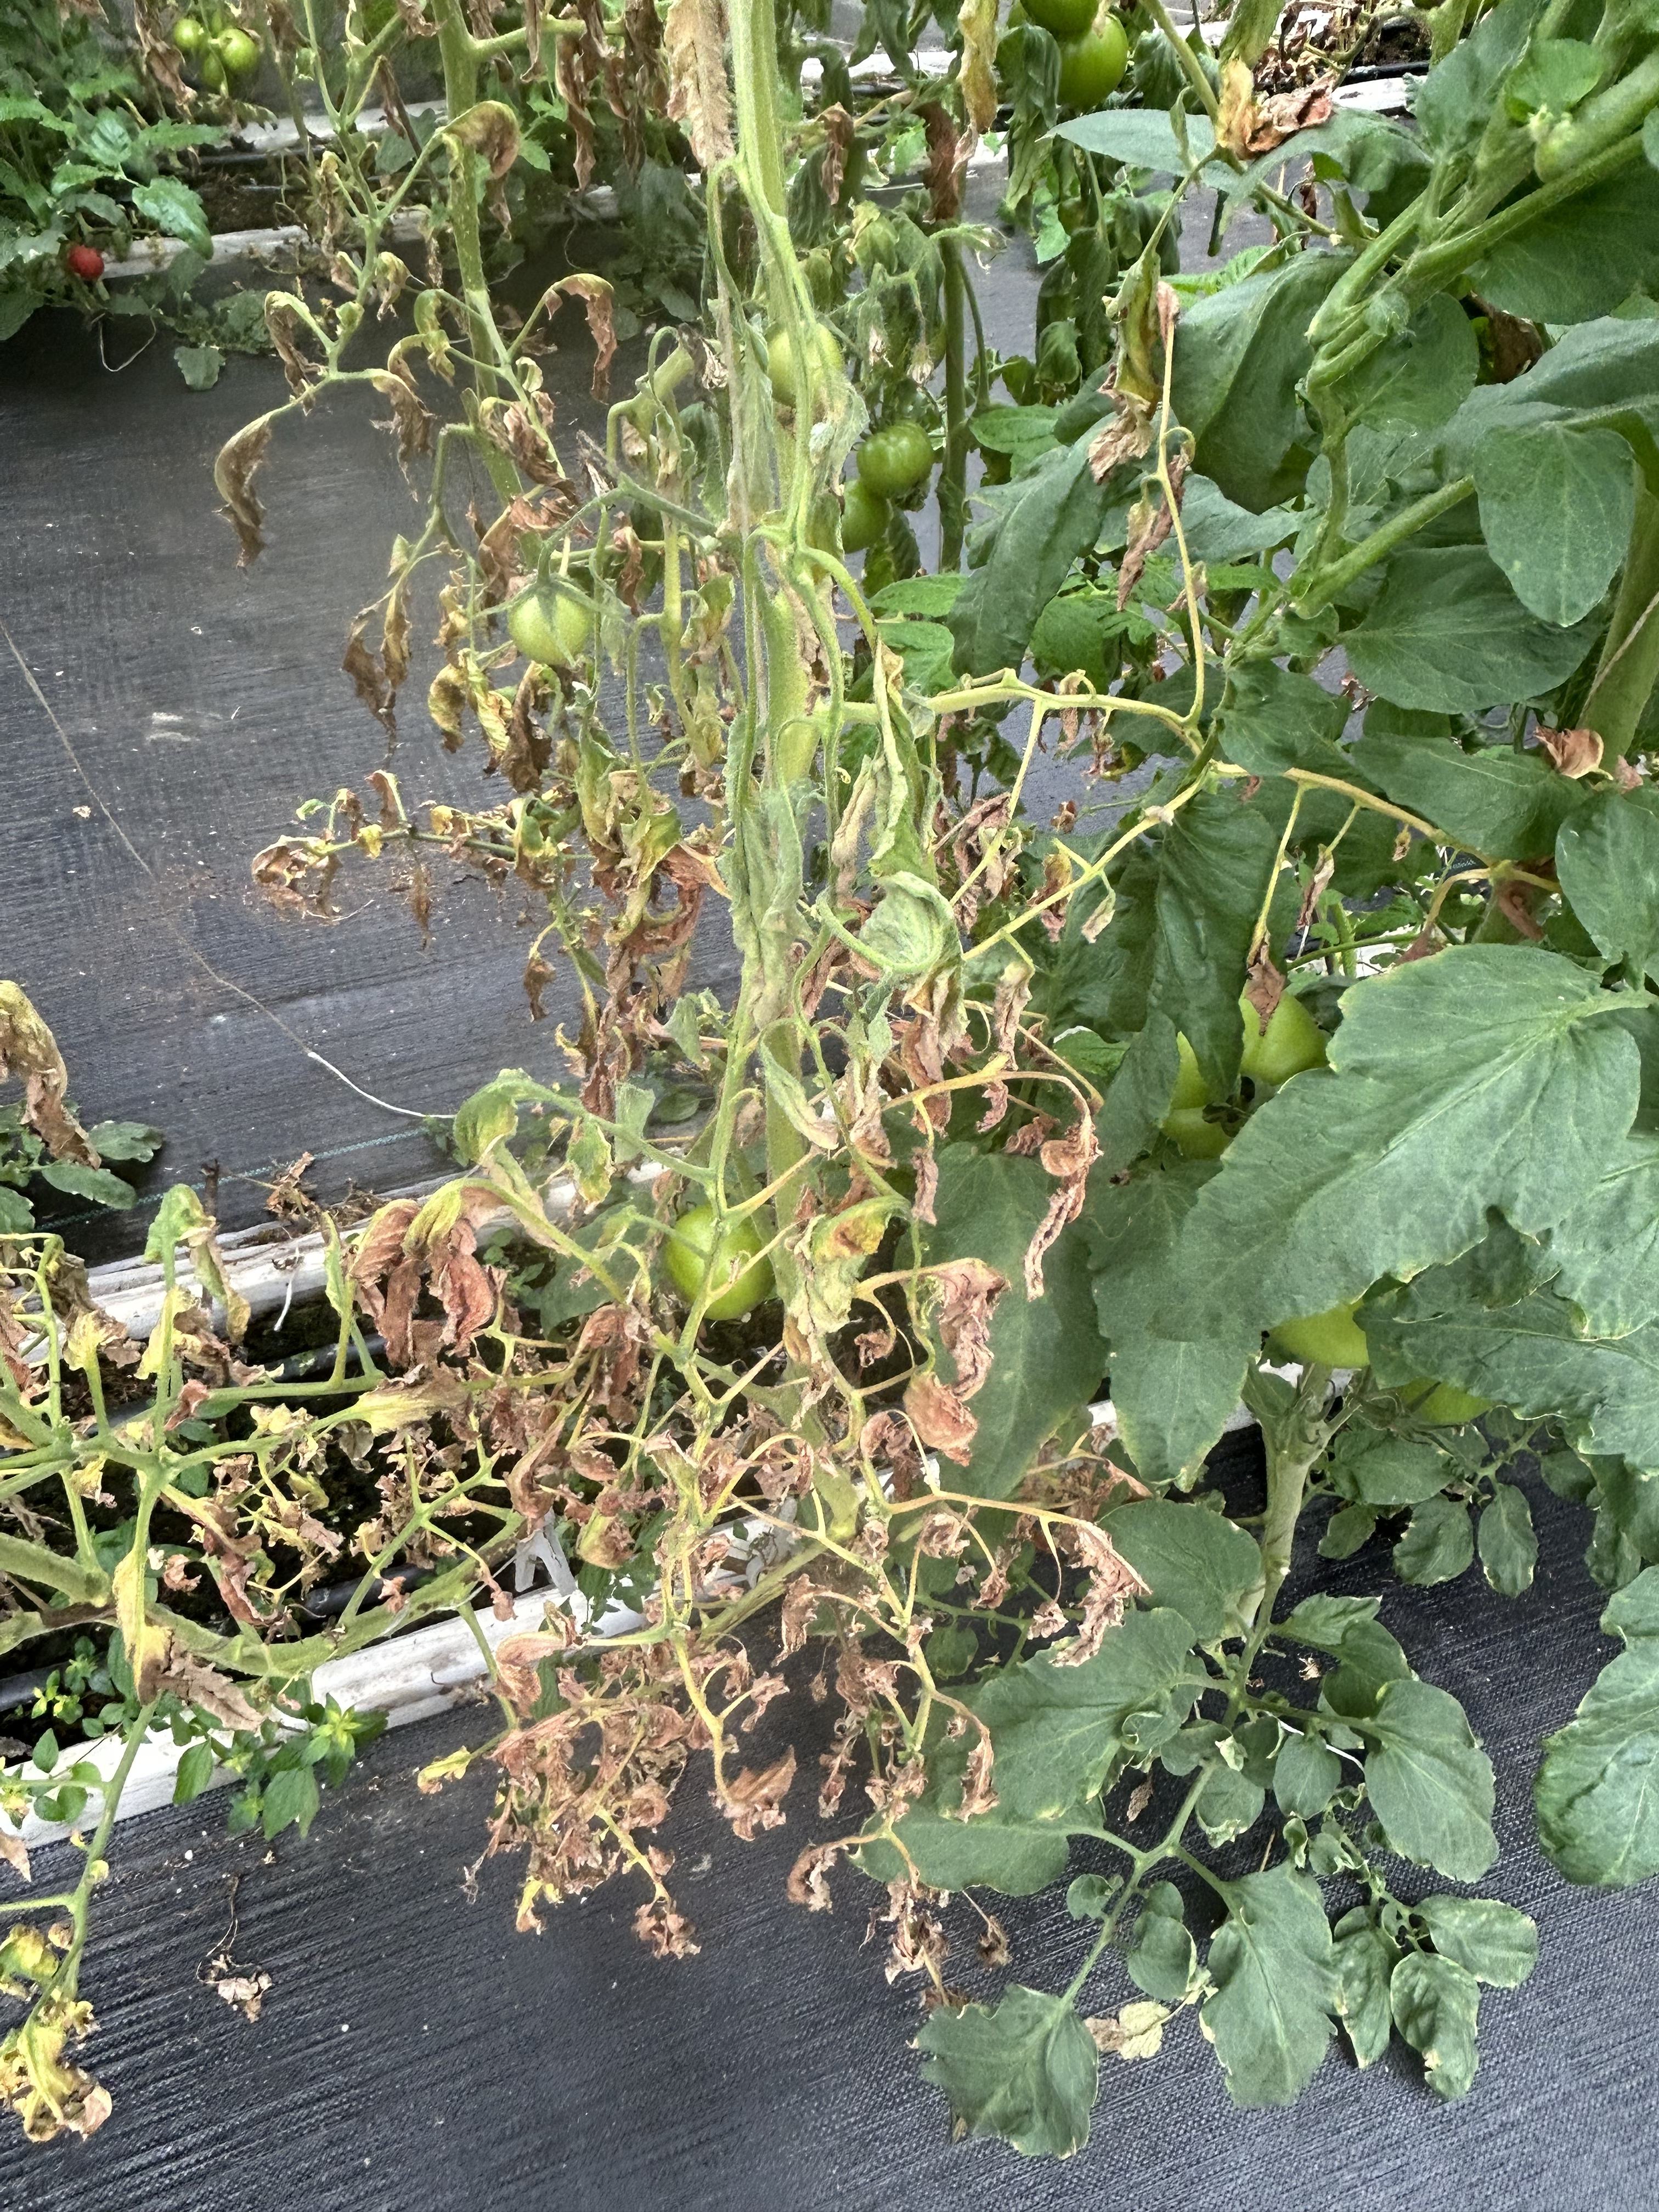
Disease: Wilt